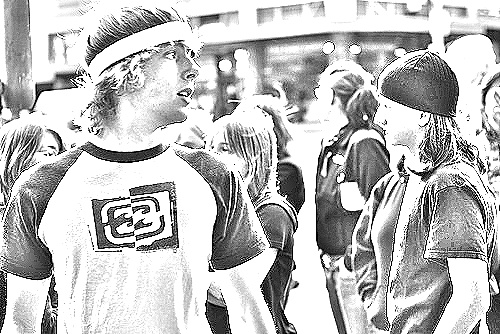
Portrait style: Sketch Portrait